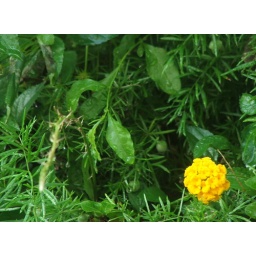
close up of flower and foilage that surround the building where my husband works in New Orleans, LA.